Answer in natural language. Considering the relative positions, is brown colour countertop lx above or below Microwave? Choose between the following options: below or above
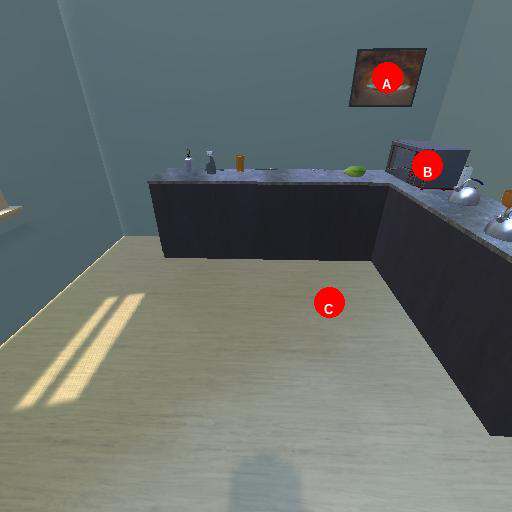
<answer>above</answer>